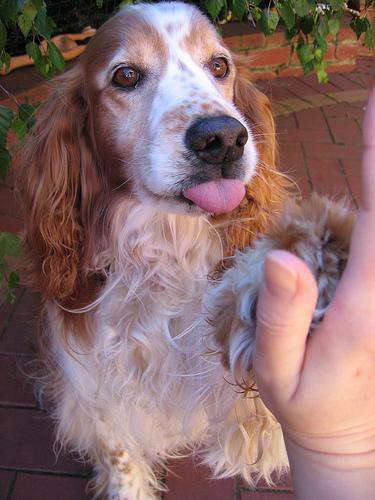
Welsh_springer_spaniel